Hypertension and the brain

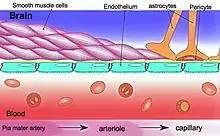
Blood brain barrier

The blood–brain barrier (BBB) is essential in maintaining a homeostatic environment for neurons and glial cells by preventing solutes from diffusing into the brain interstitial space. The endothelial cells that makeup the BBB are different from those that make up the vasculature structurally, molecularly, and metabolically. They are connected by tight junctions, which further ensure that molecules do not freely pass through.